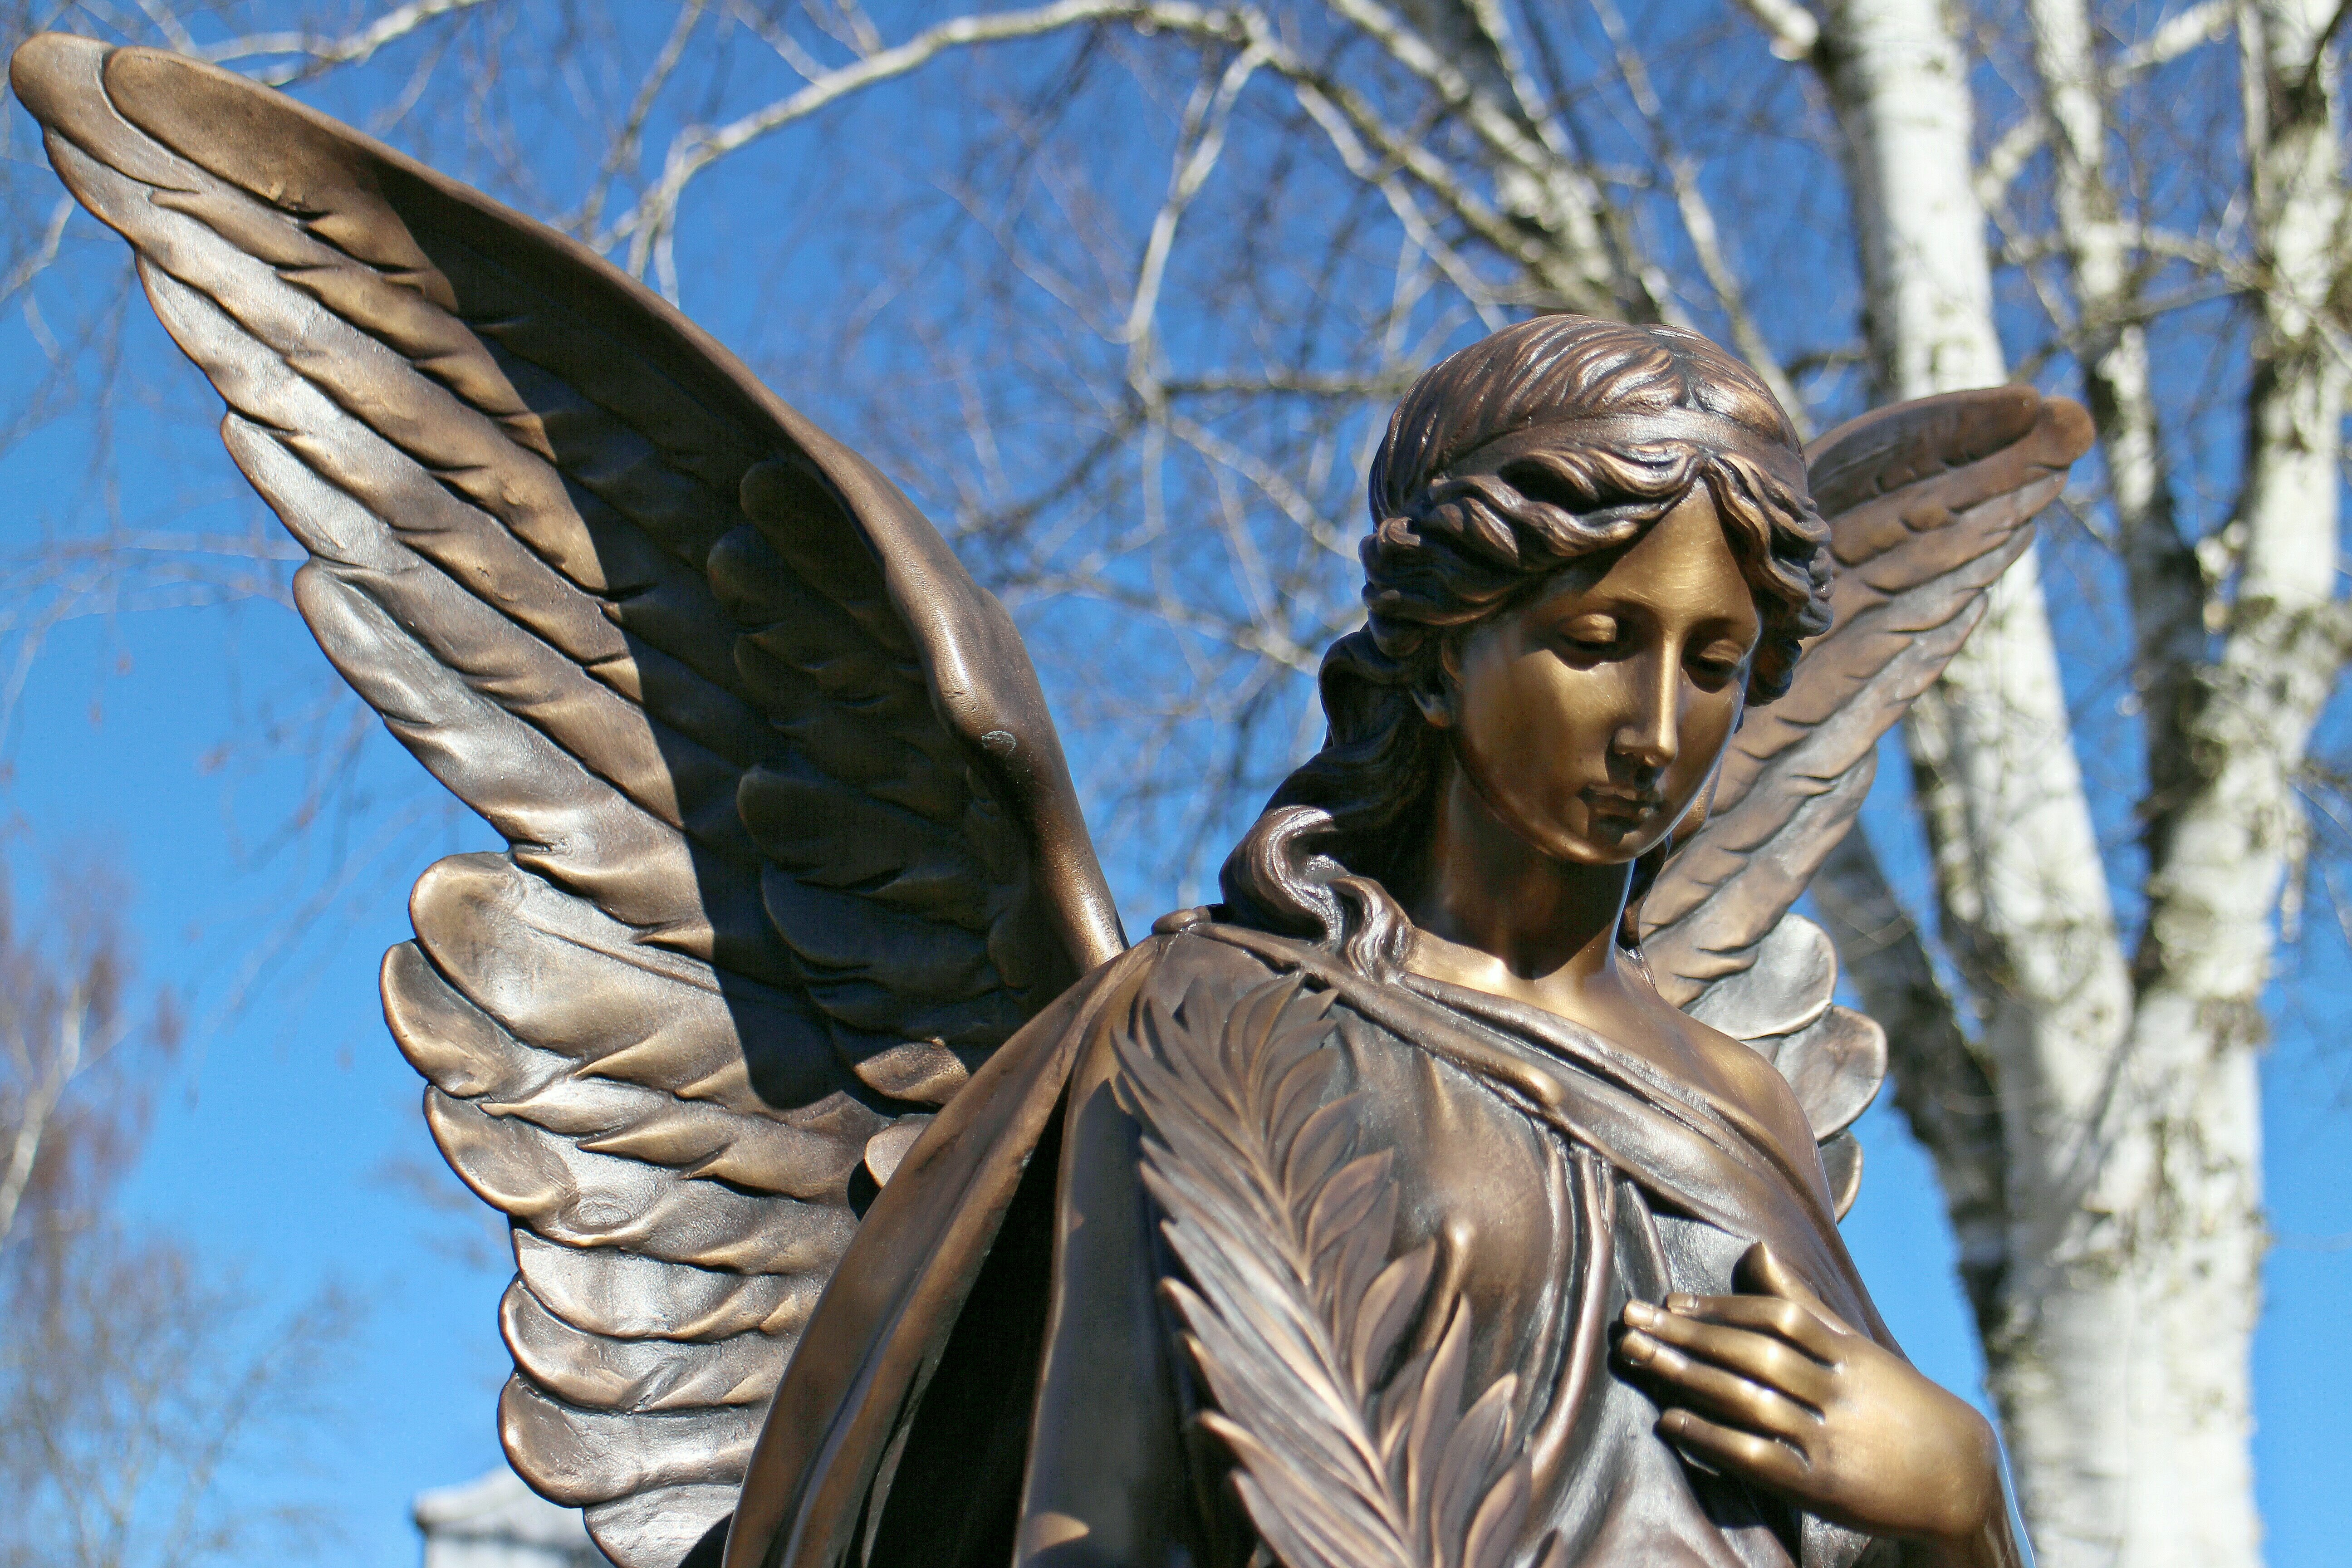
wing, monument, statue, spring, sculpture, angel, art, figure, bronze, harmony, mythology, fictional character